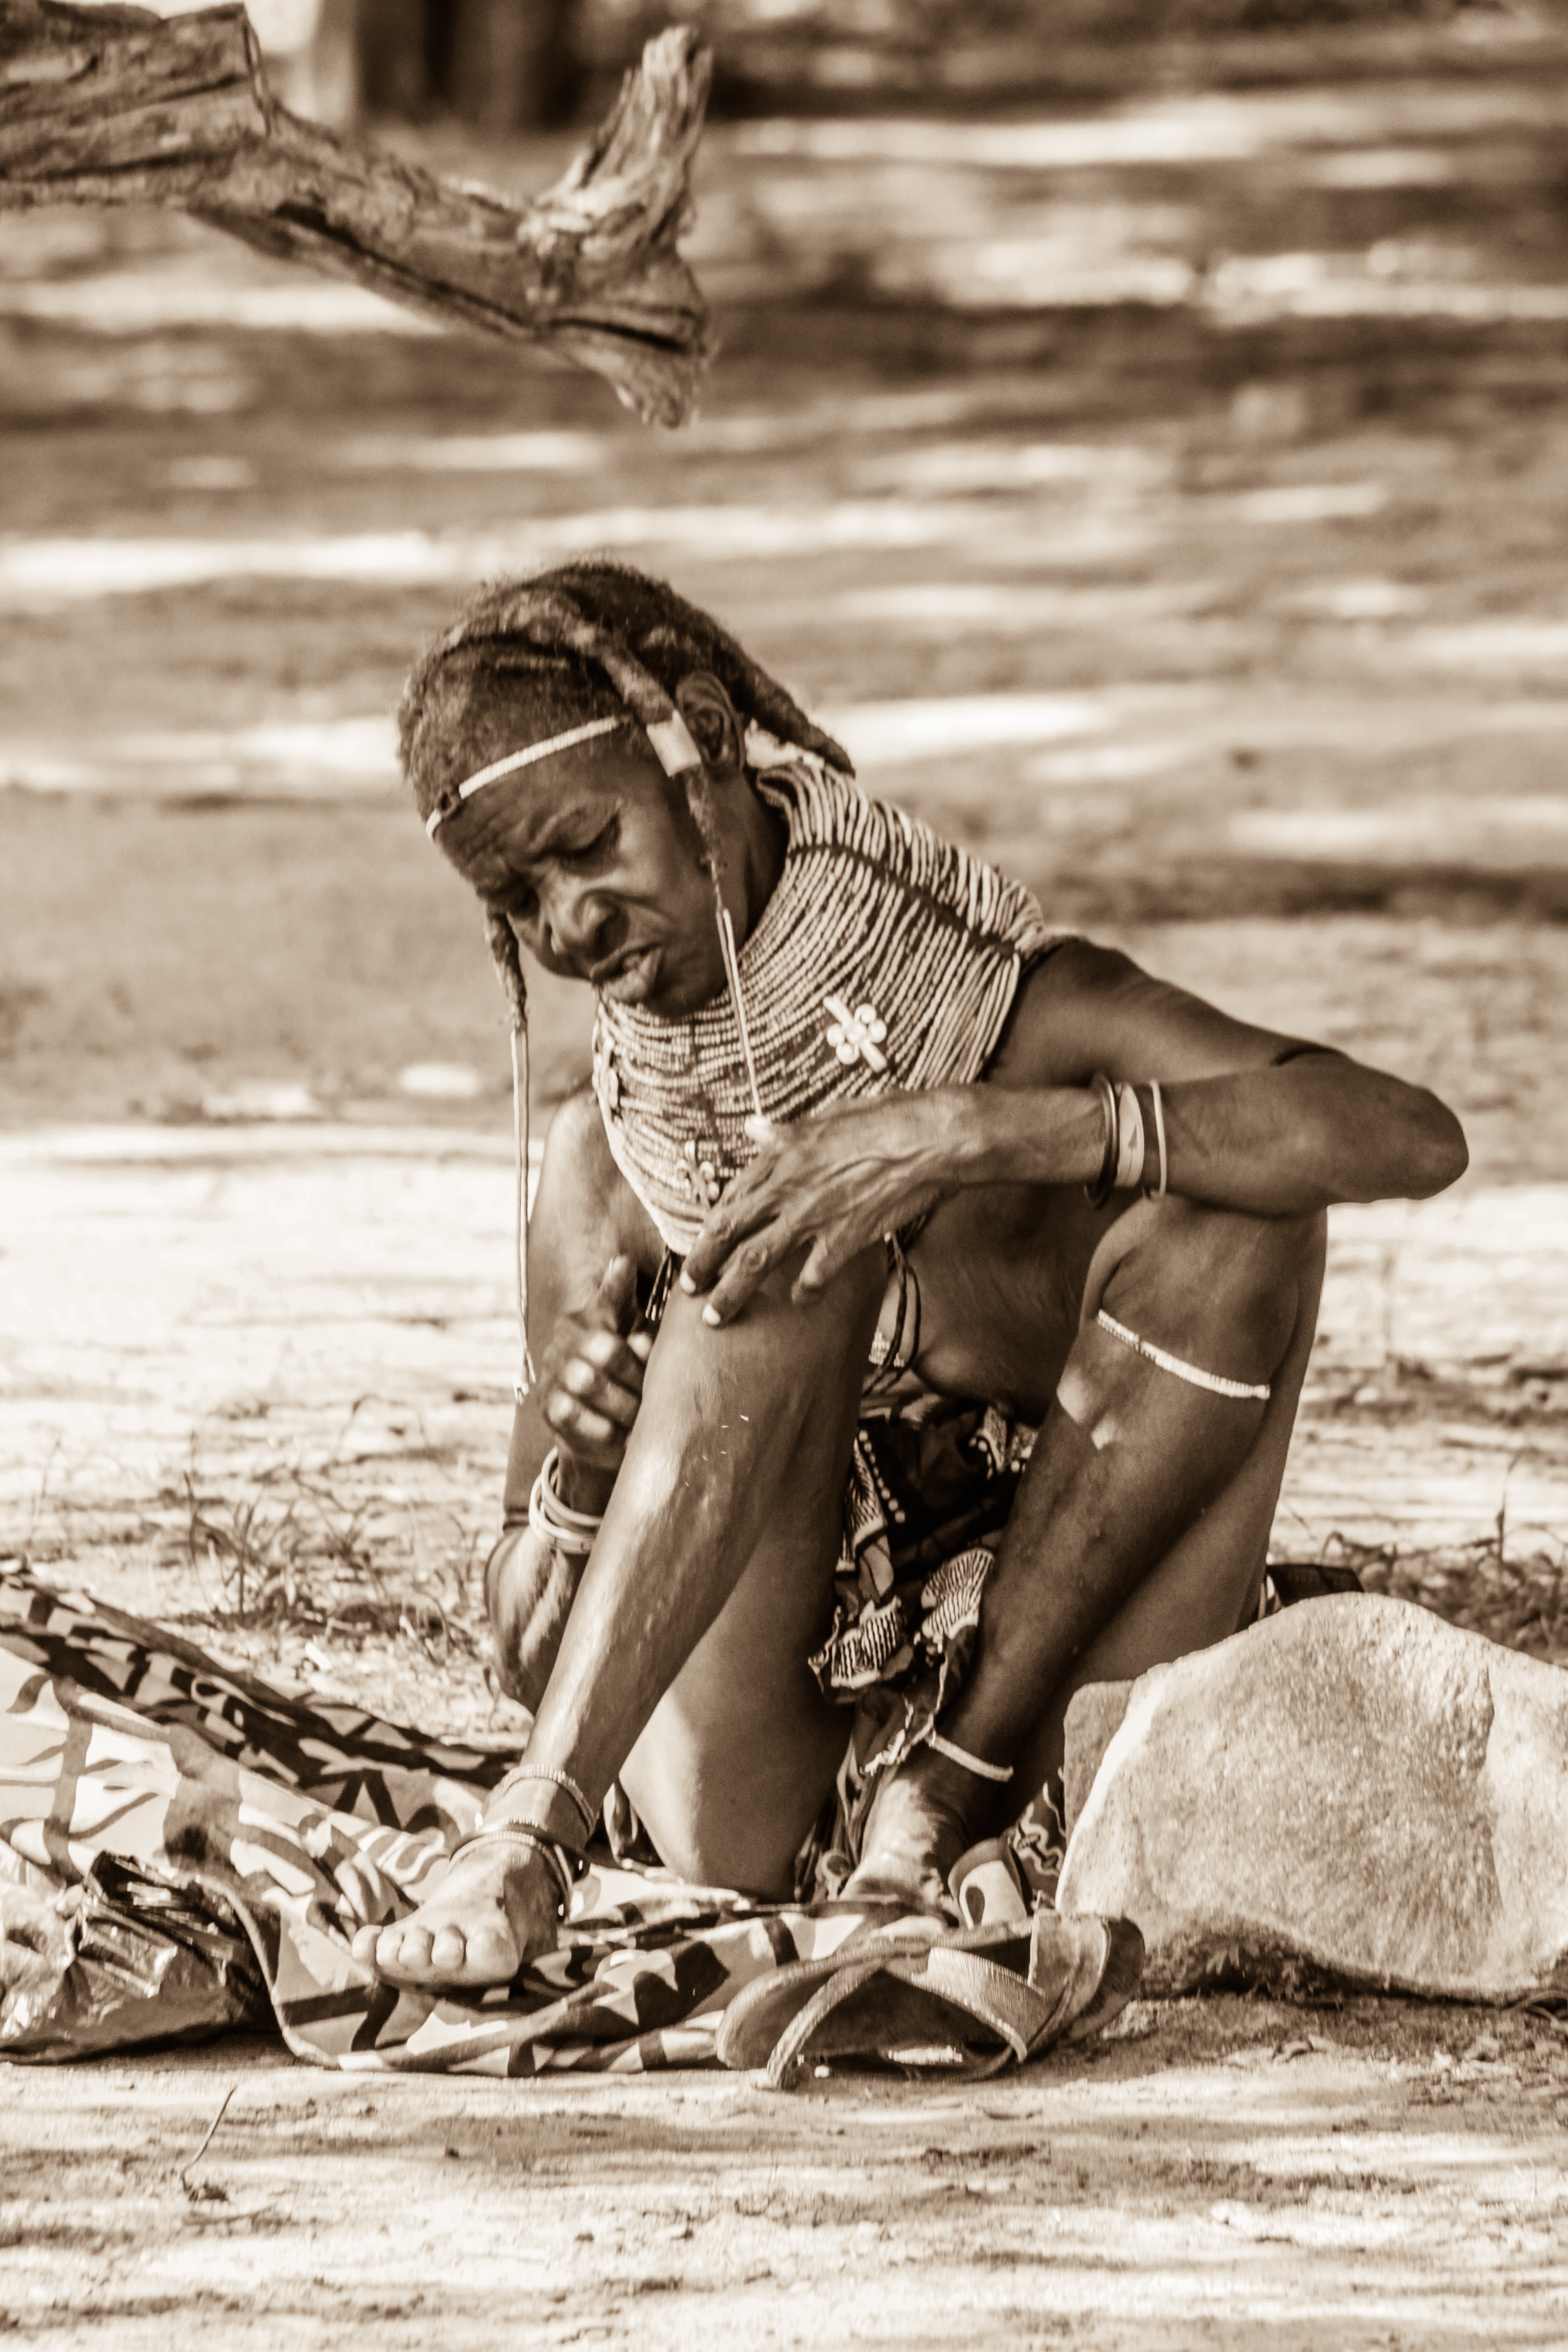
forest, person, black and white, people, woman, photography, female, spring, sitting, africa, child, black, monochrome, photograph, beauty, poverty, mozambique, african, poor, photo shoot, monochrome photography, human positions, mumuila